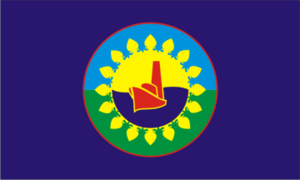
Berisso est une ville dans la province de Buenos Aires, en Argentine. C'est également le chef-lieu du Partido Berisso.